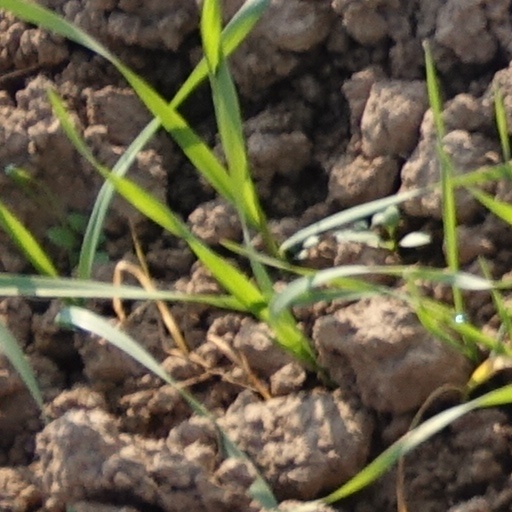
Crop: wheat